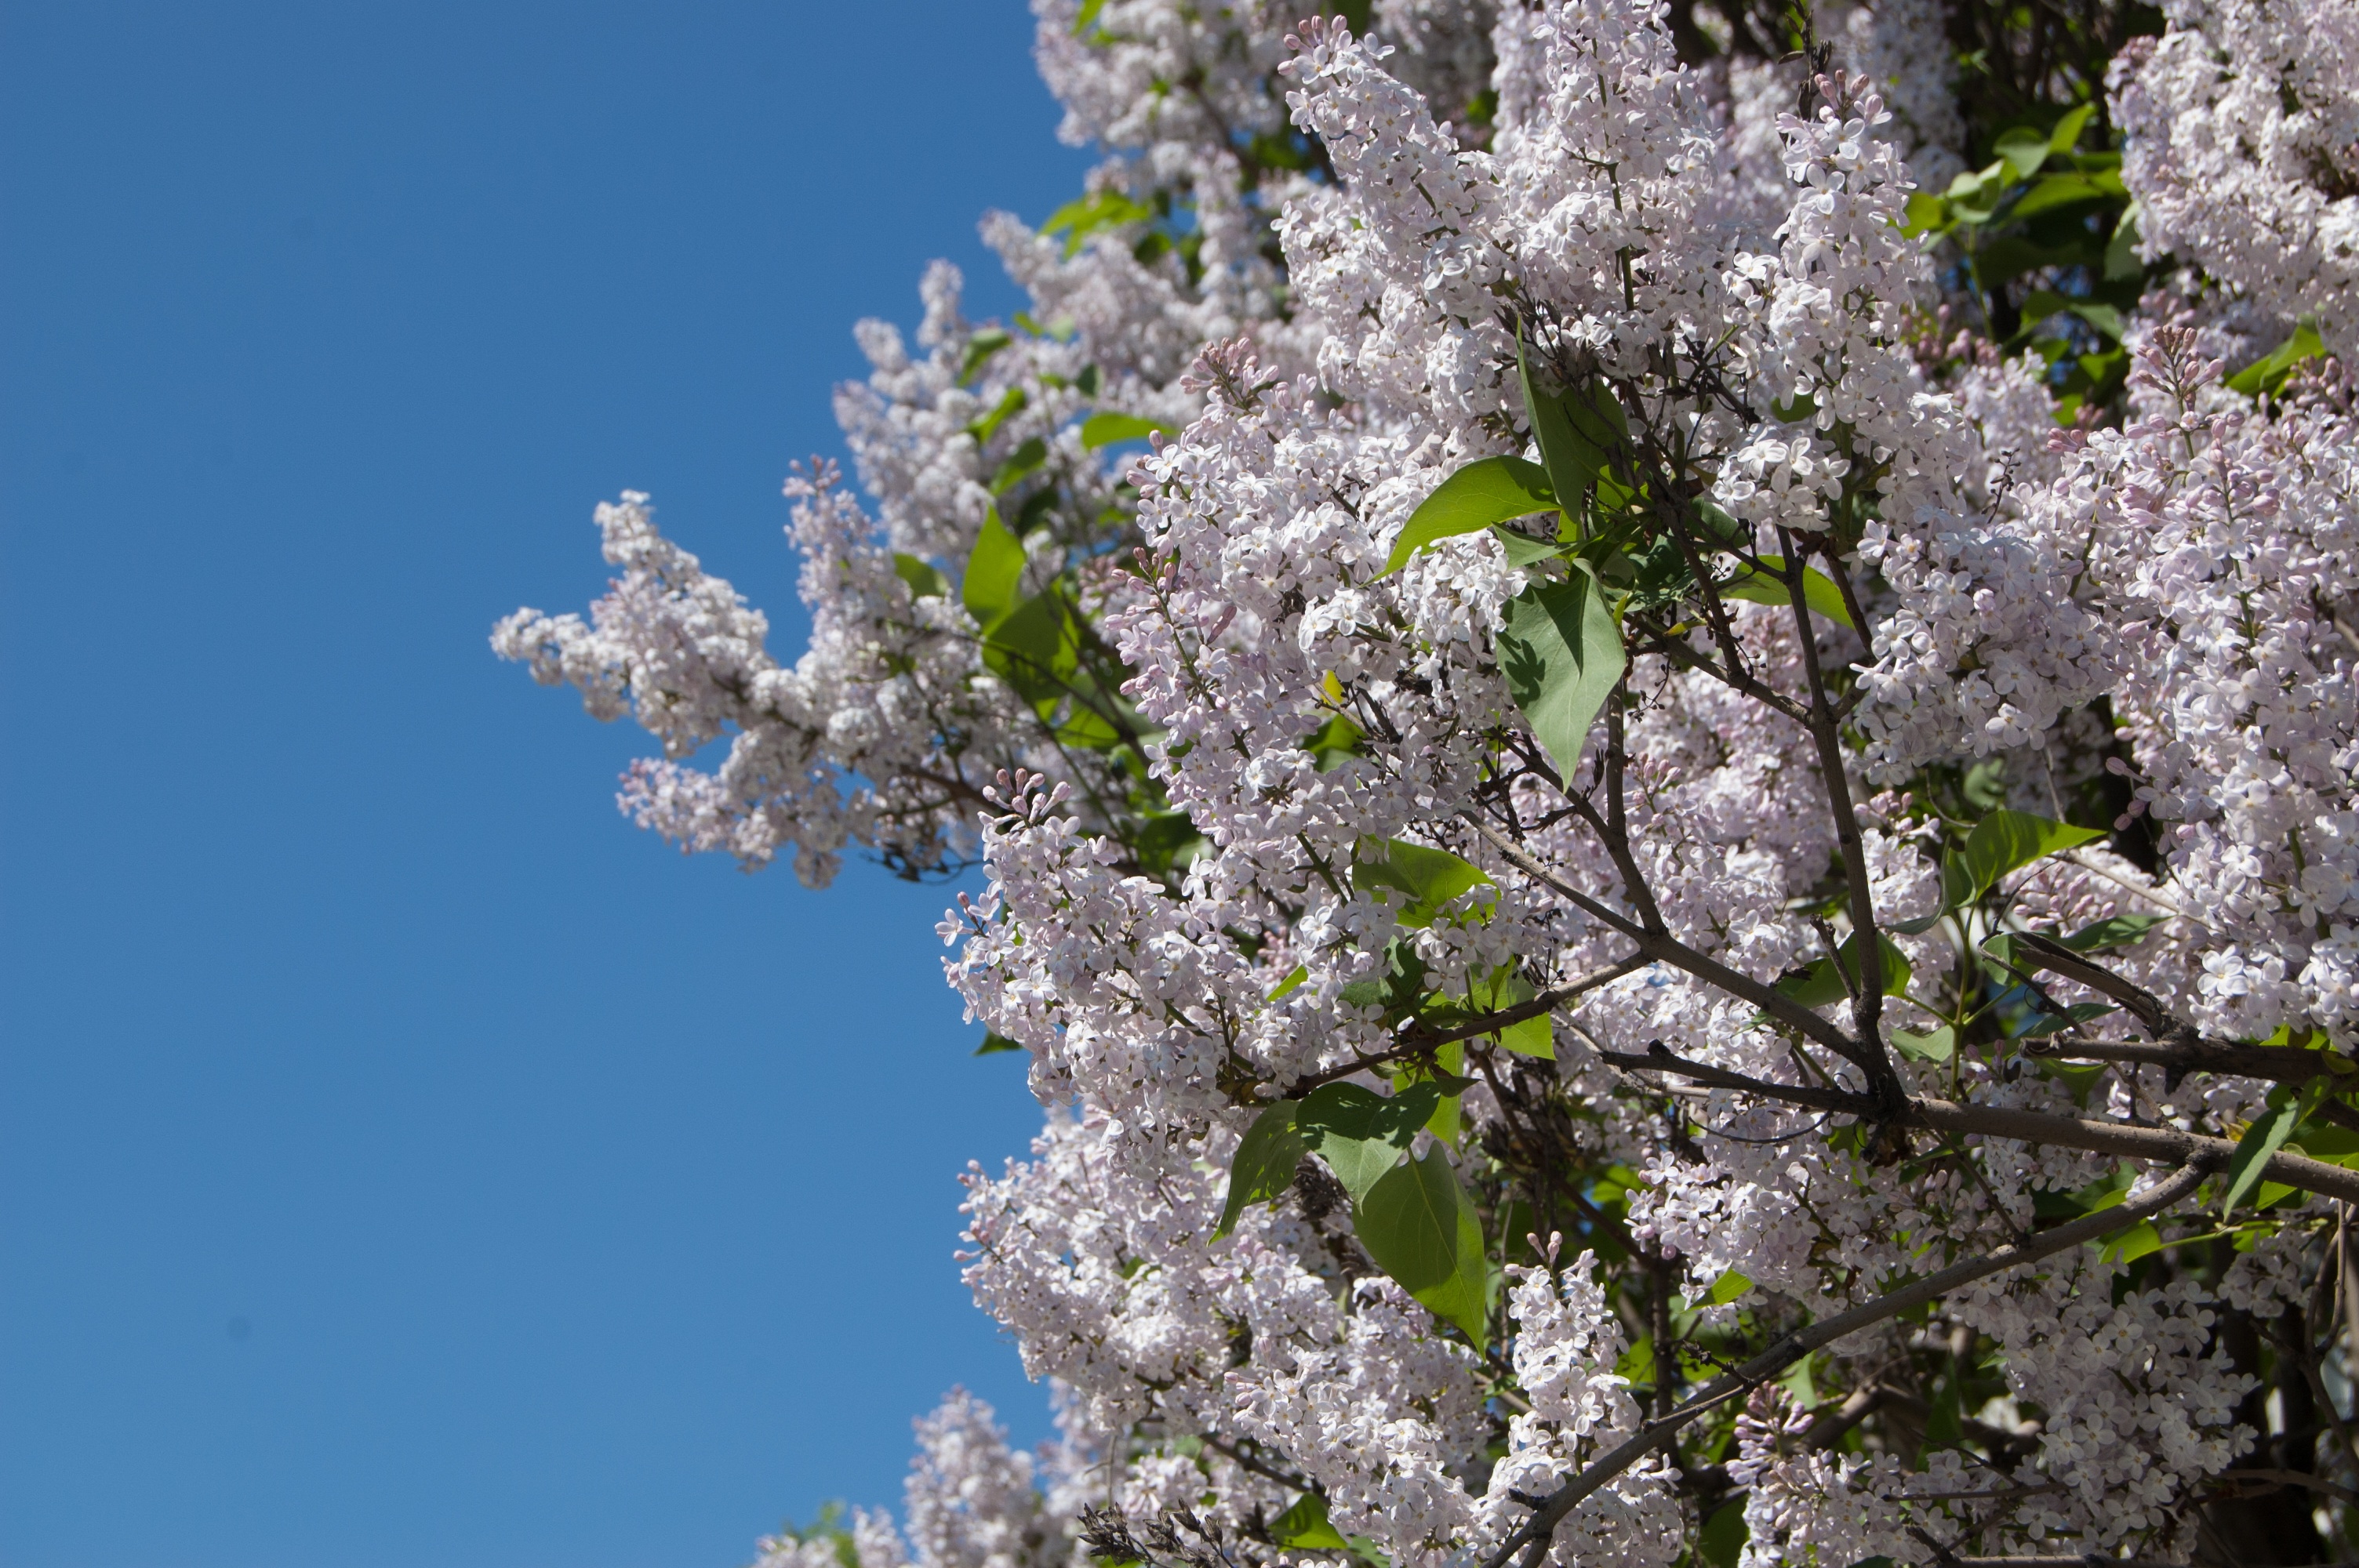
flower, blossom, plant, flora, lilac, branch, botany, spring, land plant, cherry blossom, produce, shrub, flowering plant